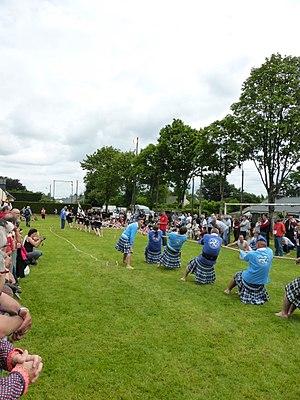
Concours de tir à la corde à la Gallésie en Fête de Monterfil (35) 2016
Les jeux traditionnels de Bretagne sont des jeux sportifs de tradition culturelle qui avaient pour but d'affirmer la force, la puissance, la résistance ou l'adresse des protagonistes. Certains jeux sont attestés depuis le Moyen Âge, d'autres ont disparu et tentent de renaître. Ils opposaient des paroisses entre elles ou des corporations. Les pardons étaient l'occasion de se valoriser et attiraient les compétiteurs. Comme généralement en Europe, la plupart des participants étaient des hommes.